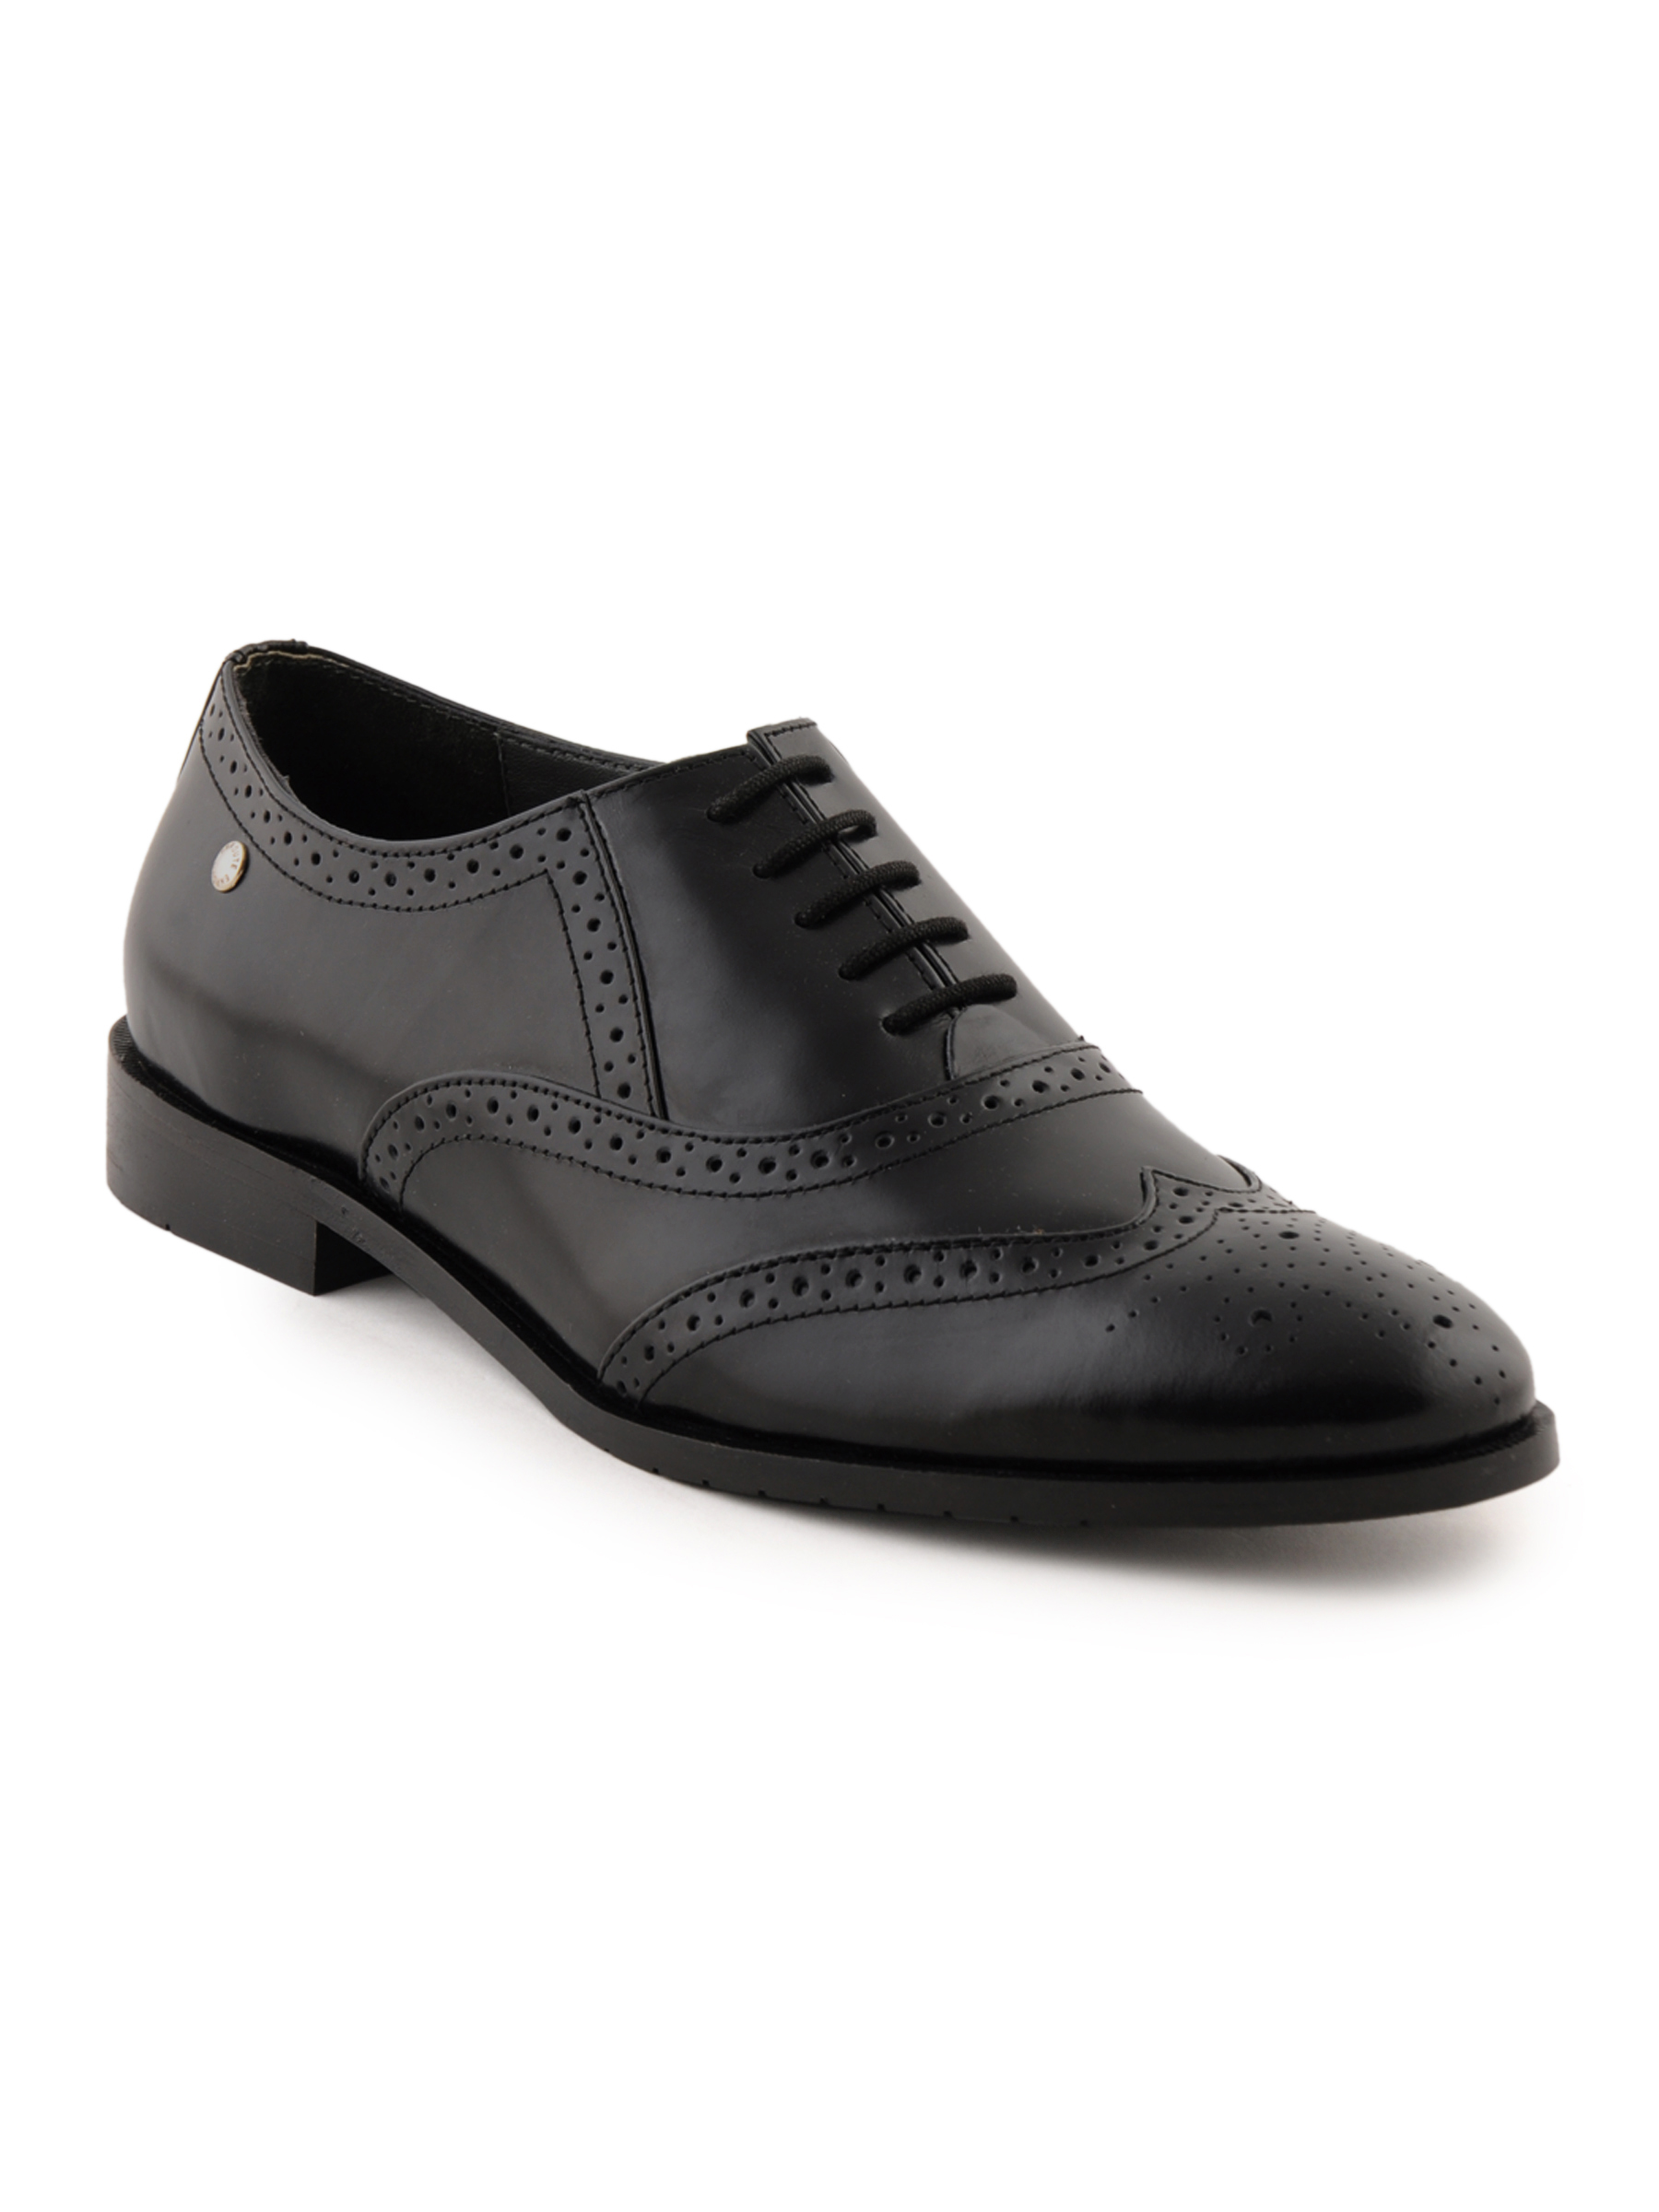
Enroute Men Leather Black Formal Shoes
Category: Footwear / Shoes / Formal Shoes
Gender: Men
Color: Black
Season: Fall 2011
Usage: Formal